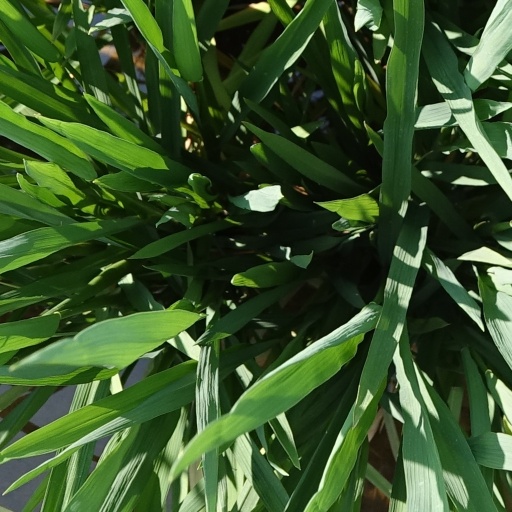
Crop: rice